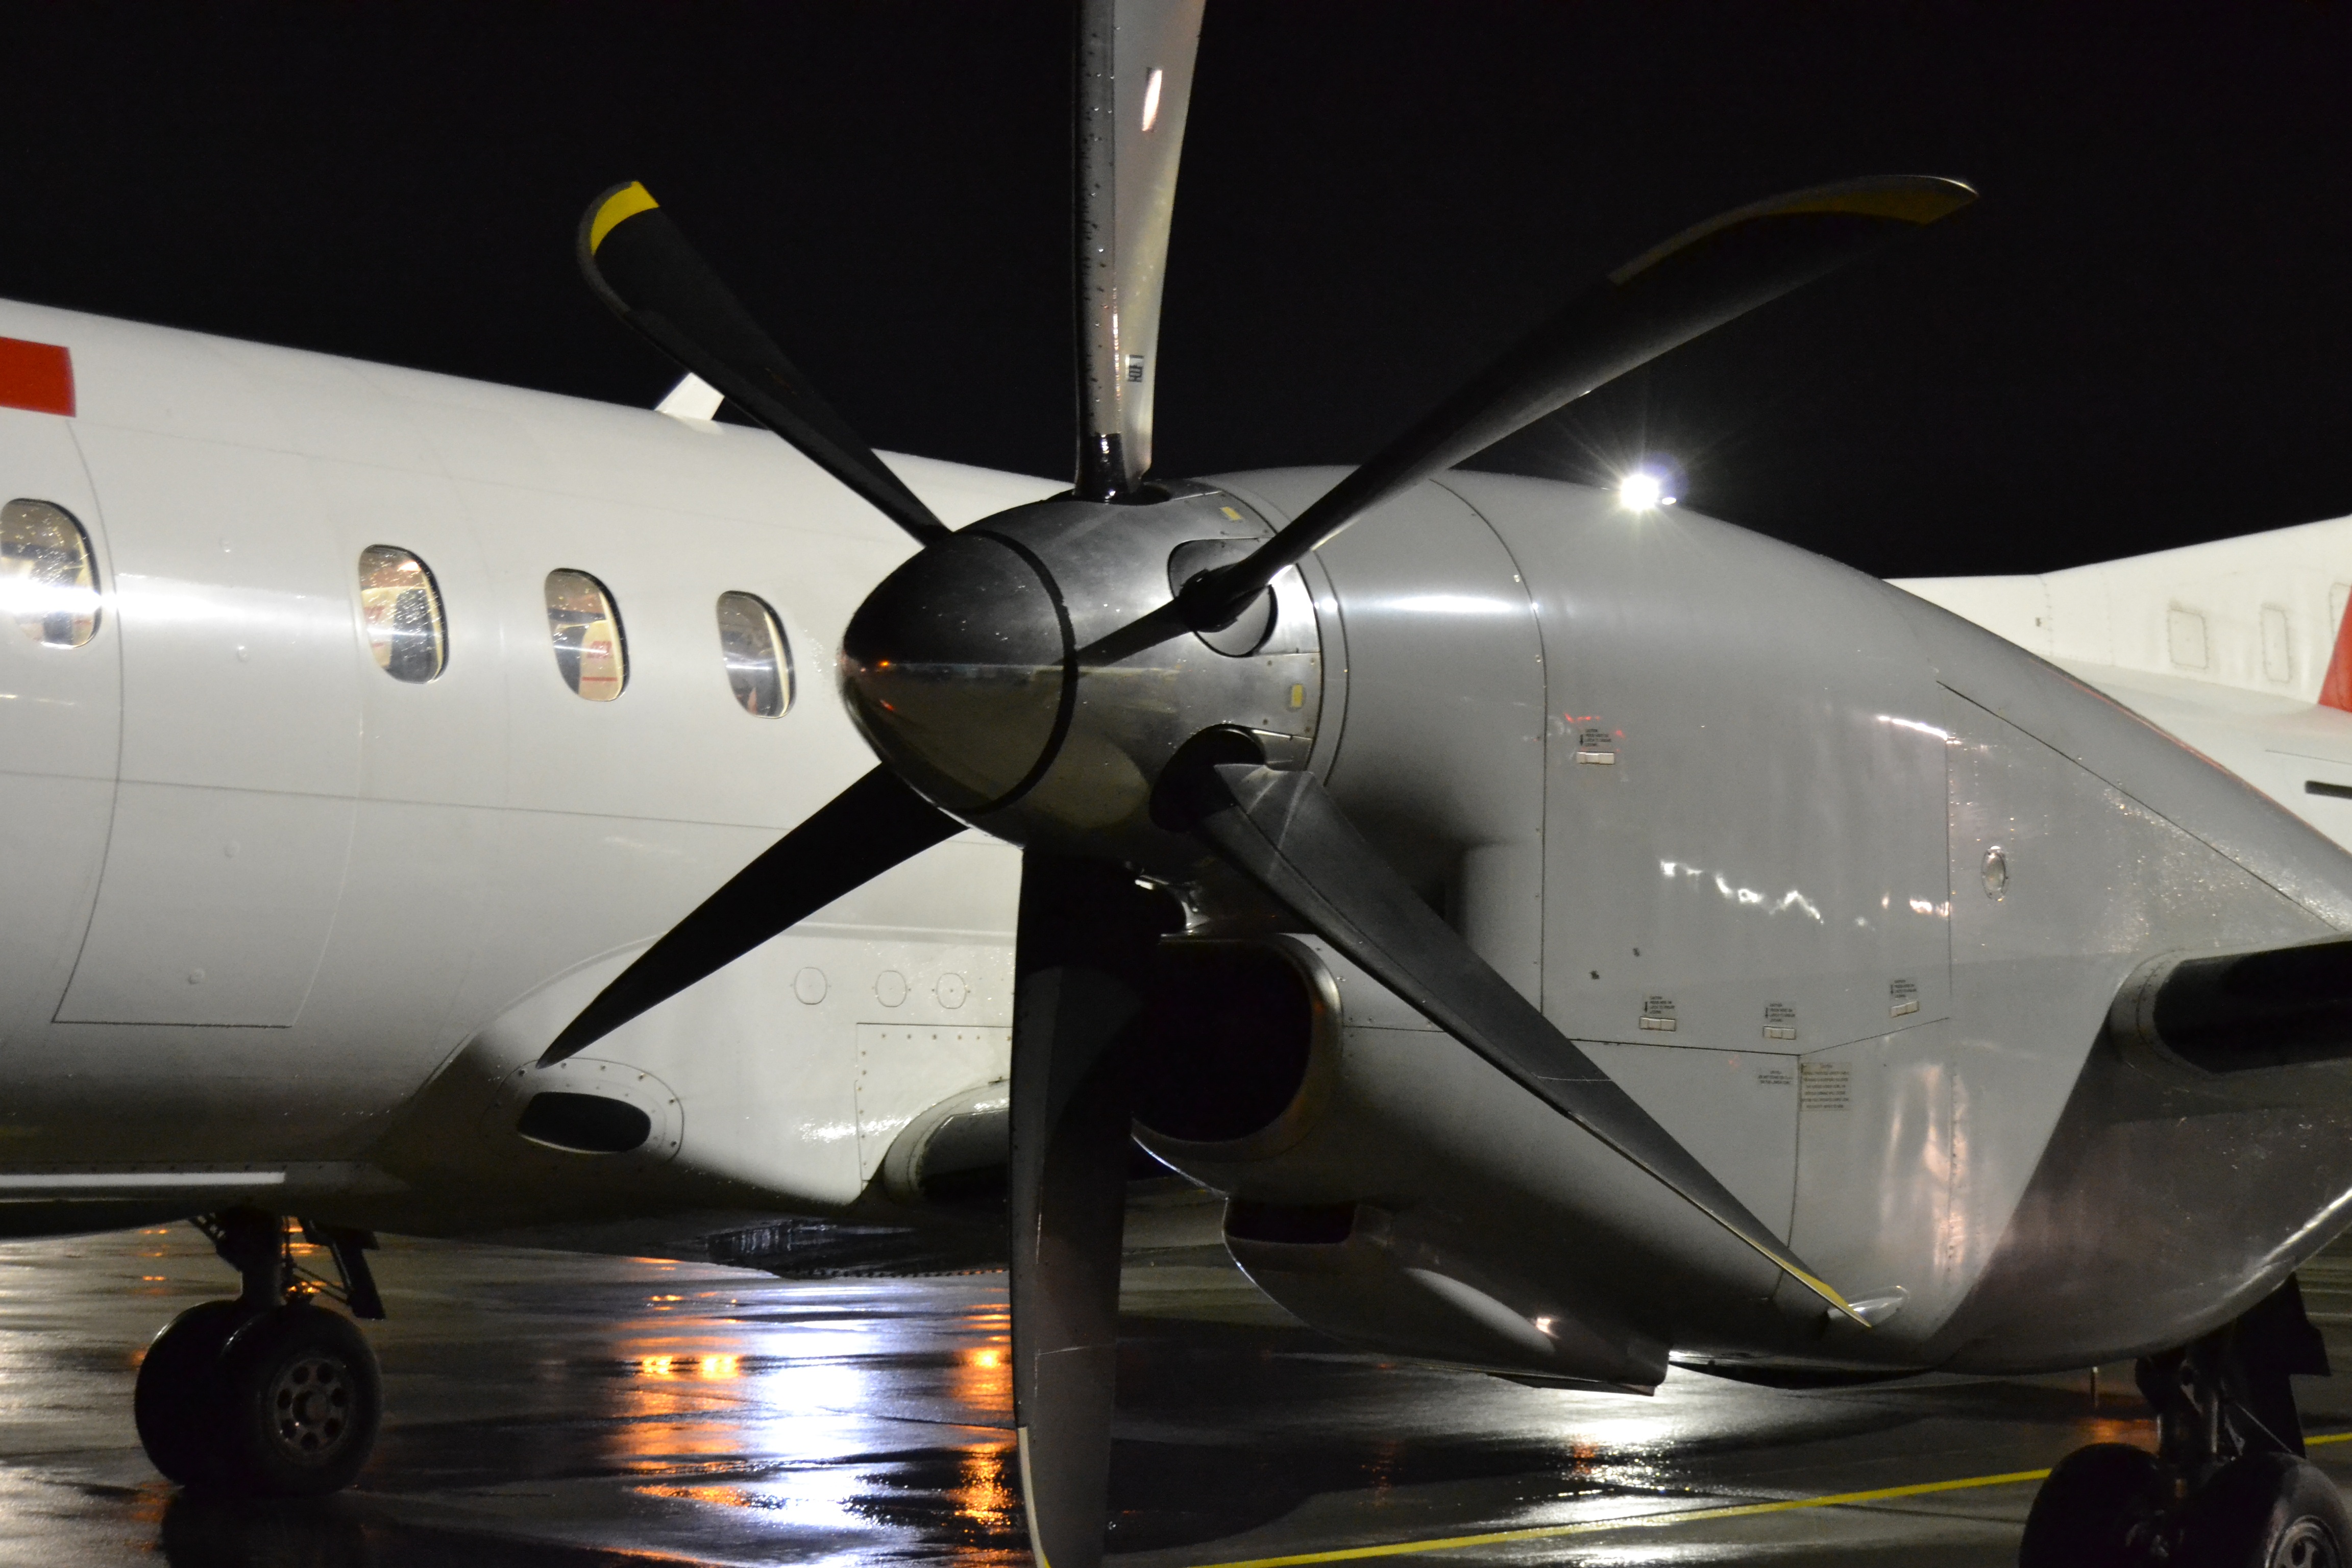
wing, airplane, aircraft, vehicle, airline, aviation, airliner, engine, propeller, the plane, air force, fighter aircraft, military aircraft, atmosphere of earth, aerospace engineering, aircraft engine, propeller driven aircraft